Second Assault of Dellys

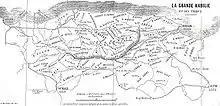
Kabylia

The marabouts of Zawiyet Sidi Amar Cherif and the other zawiyas immediately summoned all their tribes, the great landowners and the wealthy people who favored submission because they knew that Bugeaud was relentless, and they feared that the whole burden of the war would fall on them.